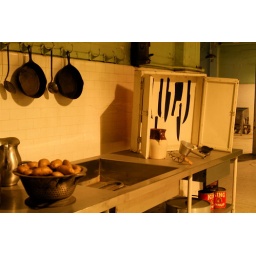
the kitchen - they painted the knife silhouettes in the cabinet so they could quickly tell if one was missing.